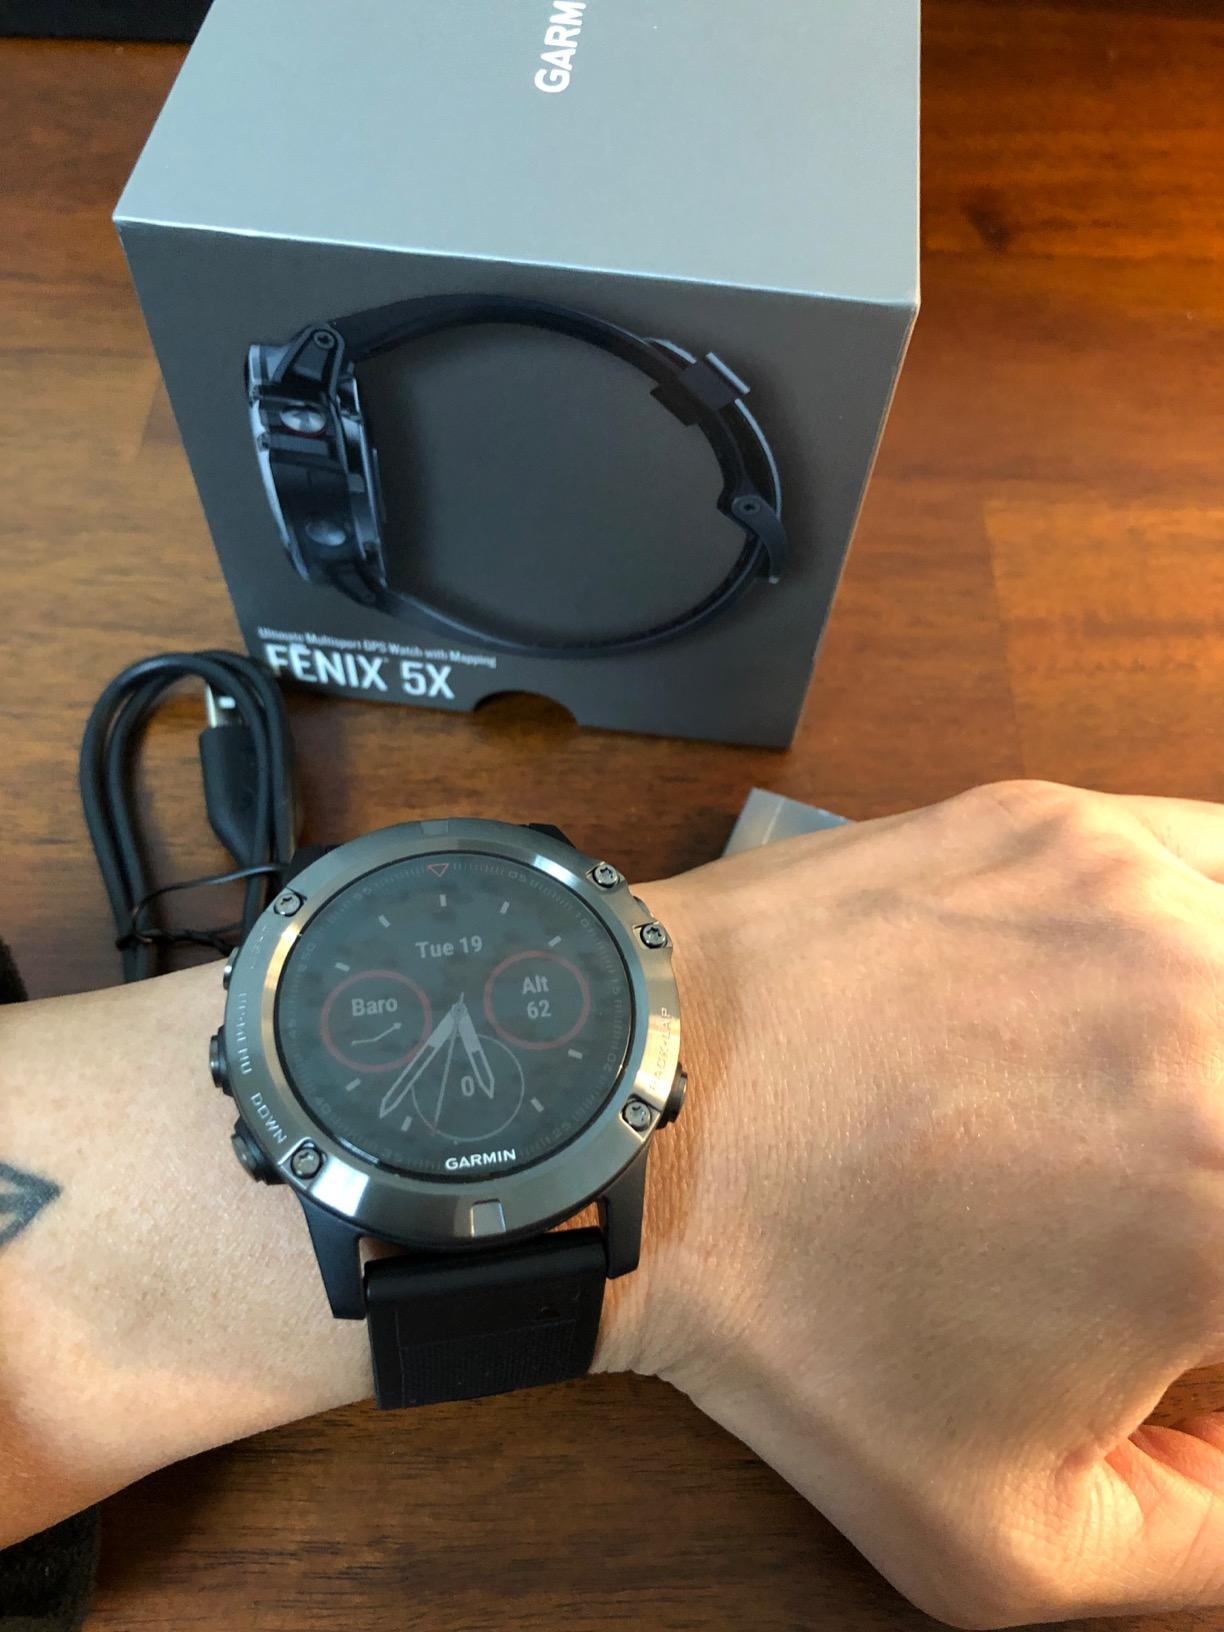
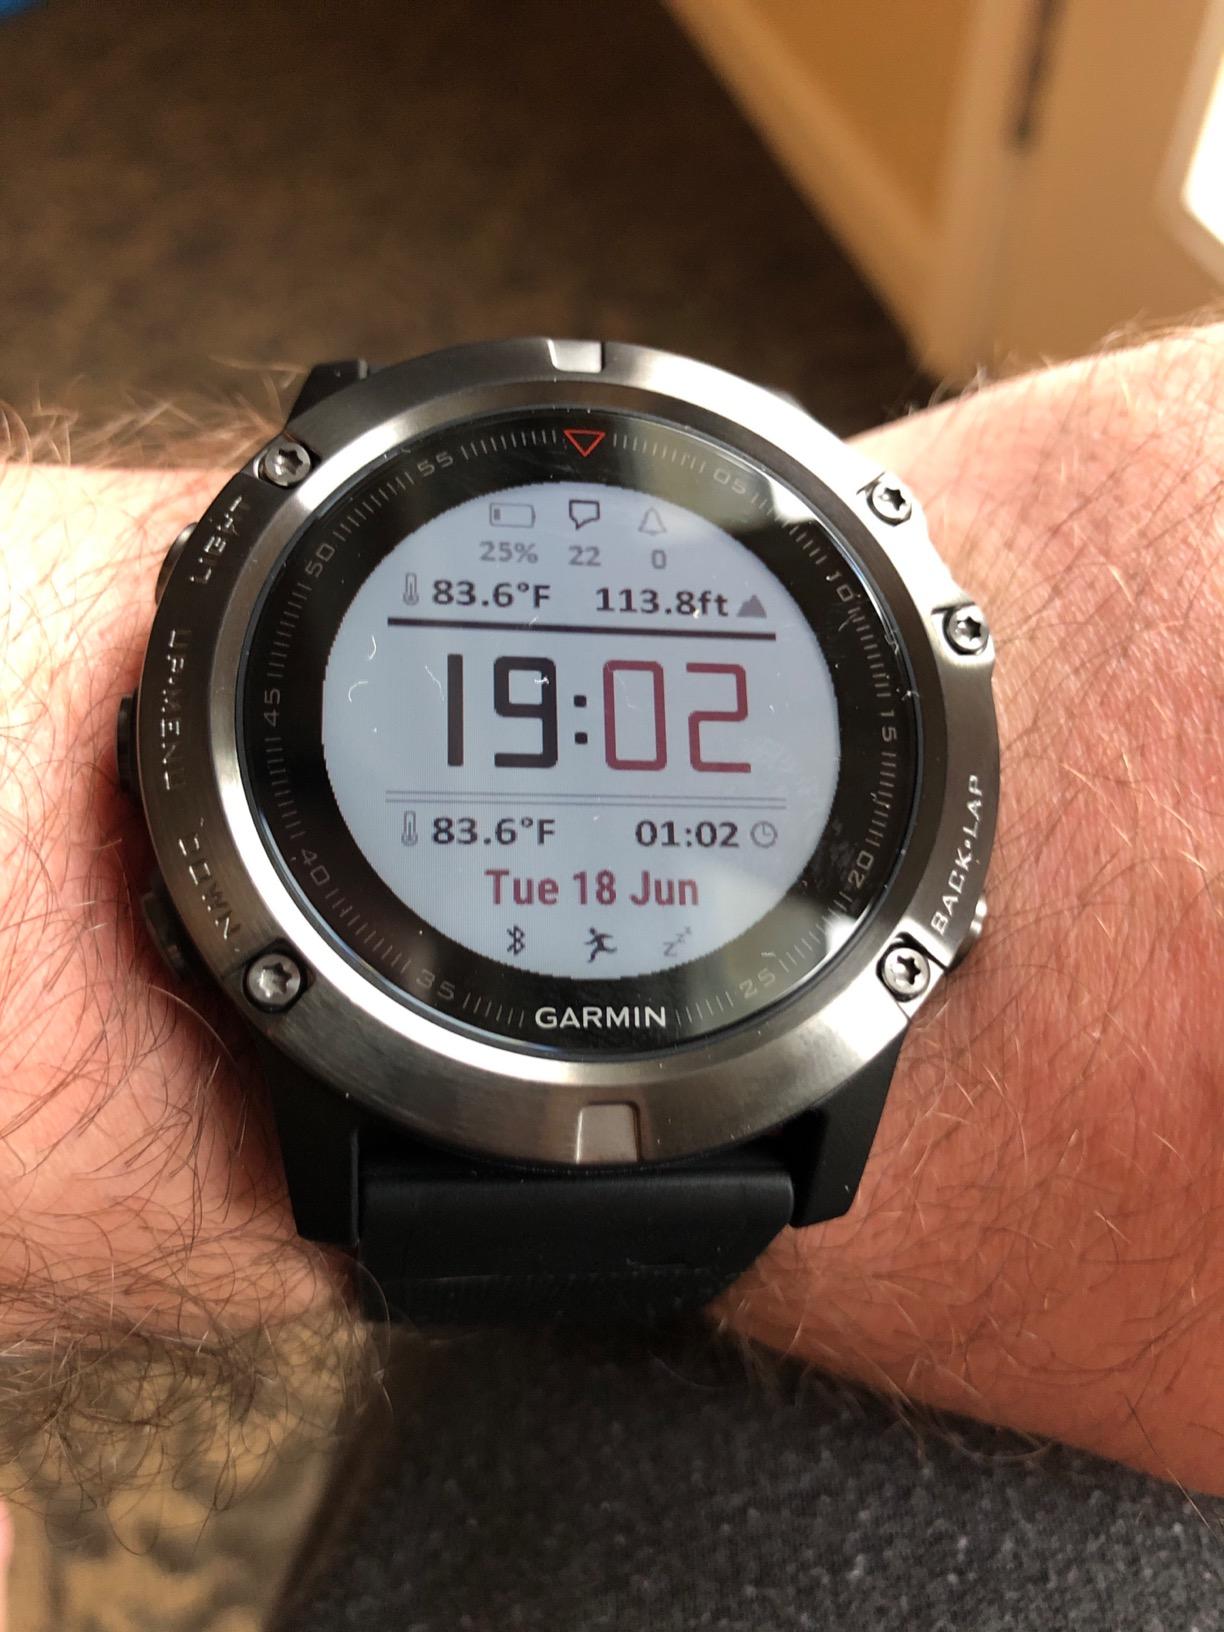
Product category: smartwatch
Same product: yes